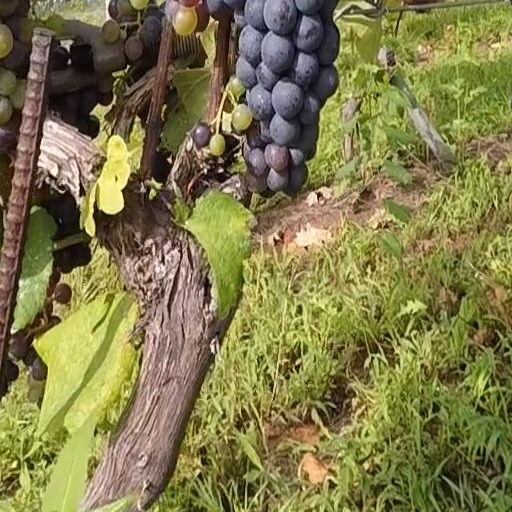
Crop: grape